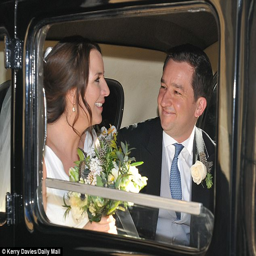
radiant bride : worked for the royal family for a decade before resigning her post earlier this year